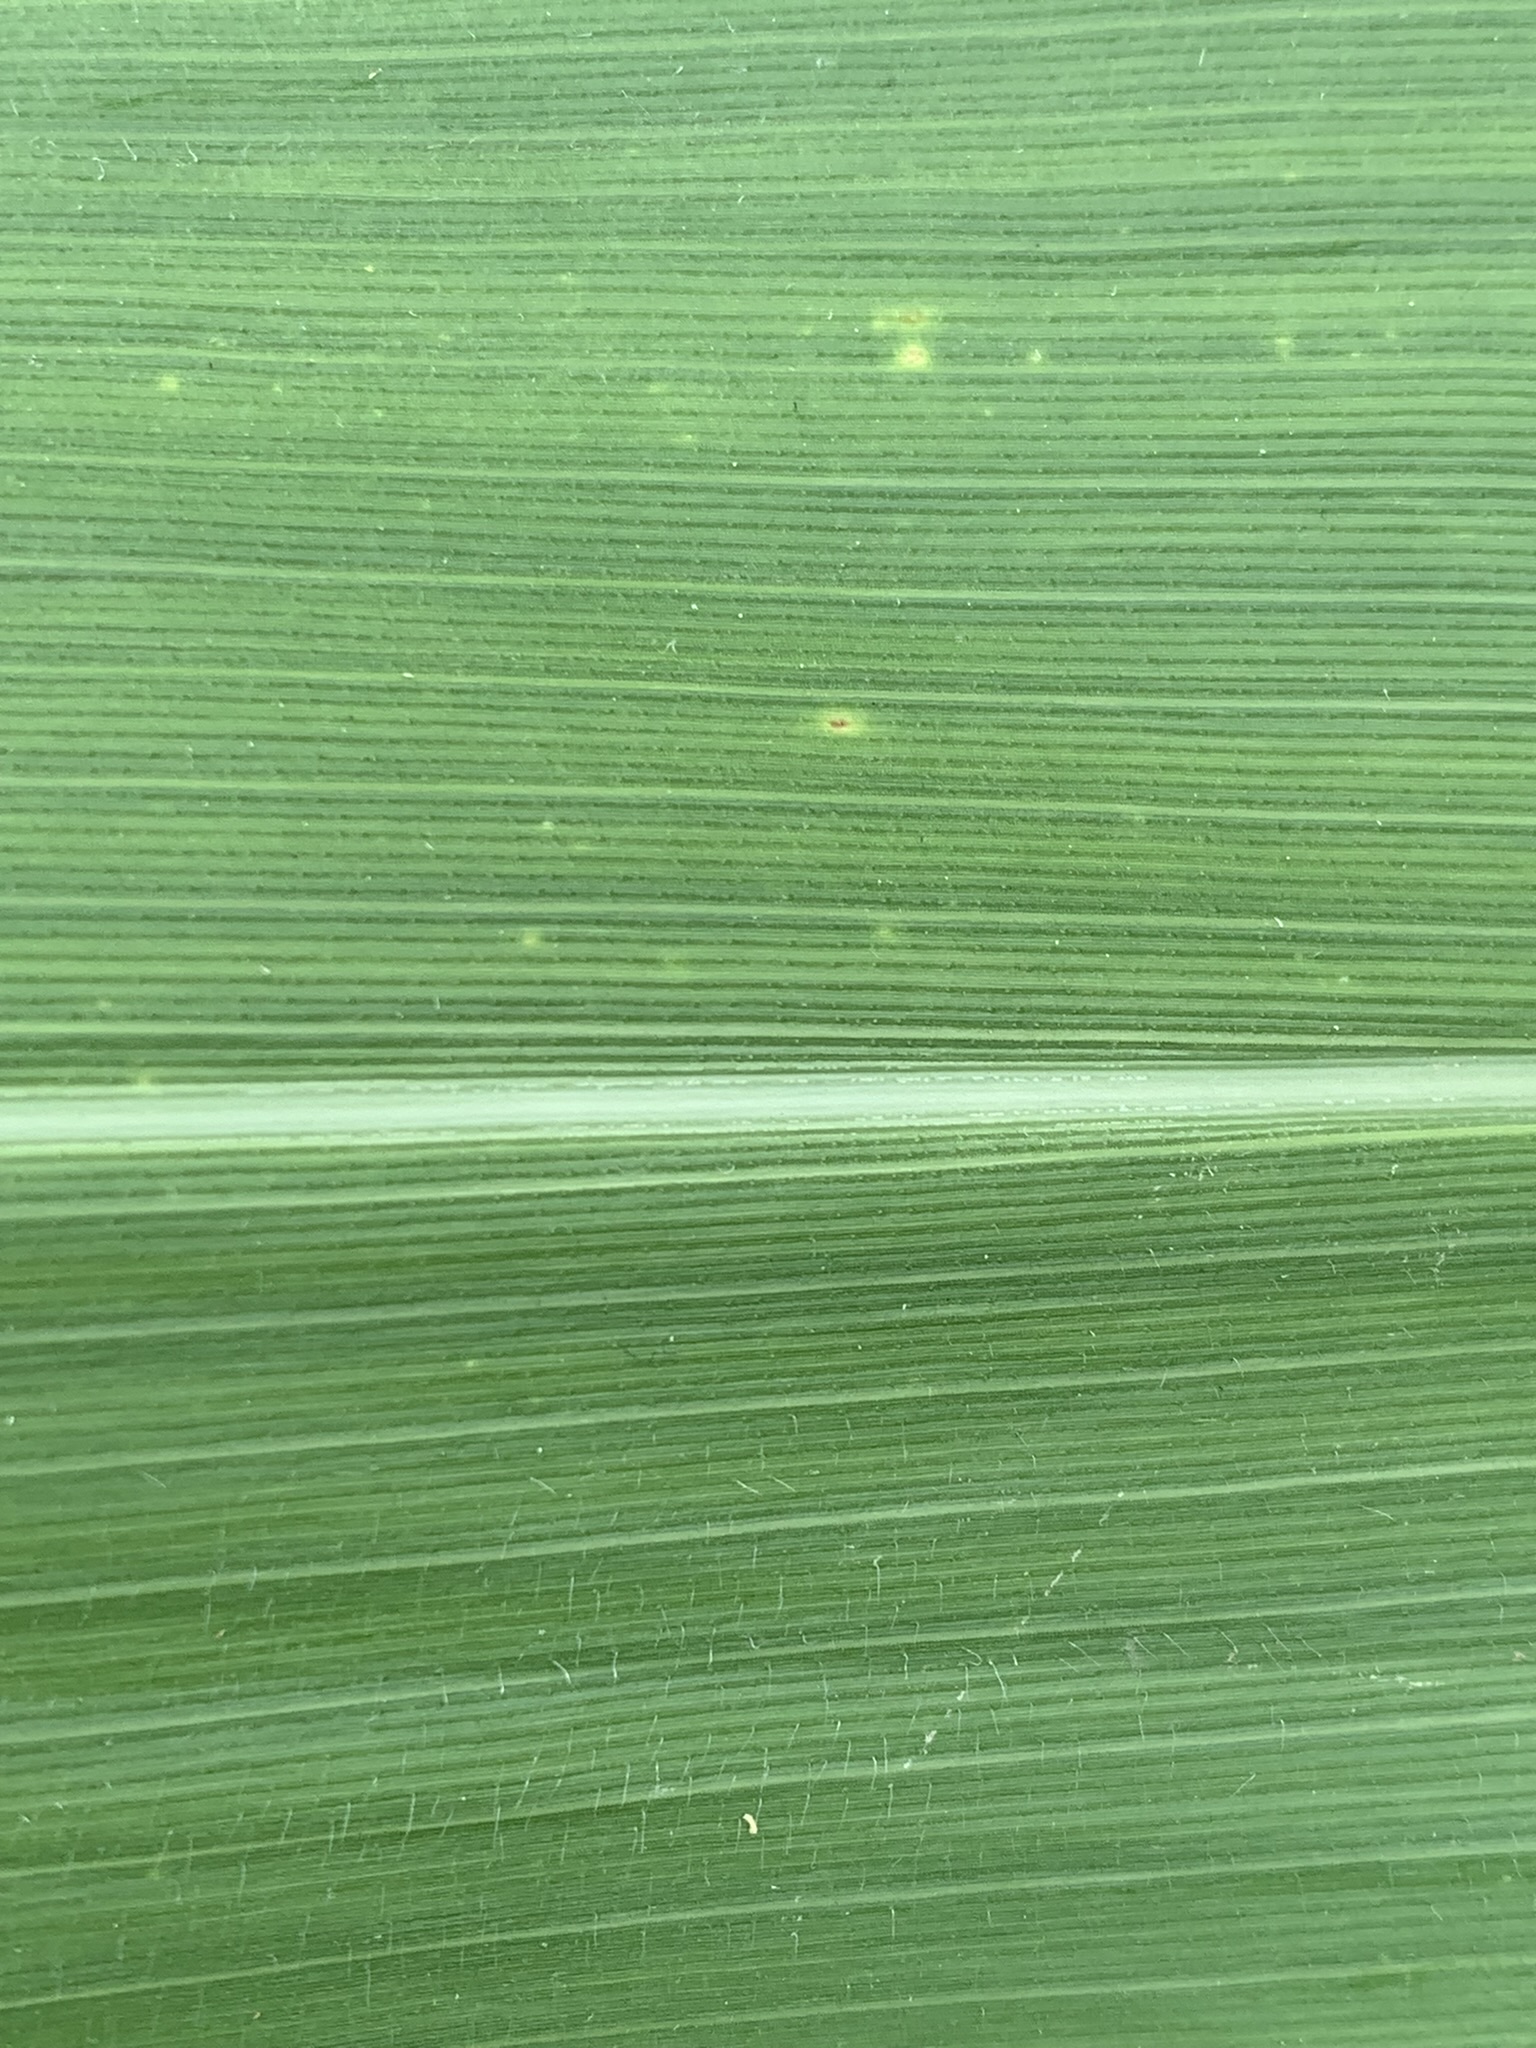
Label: Healthy